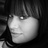
Emotion: neutral